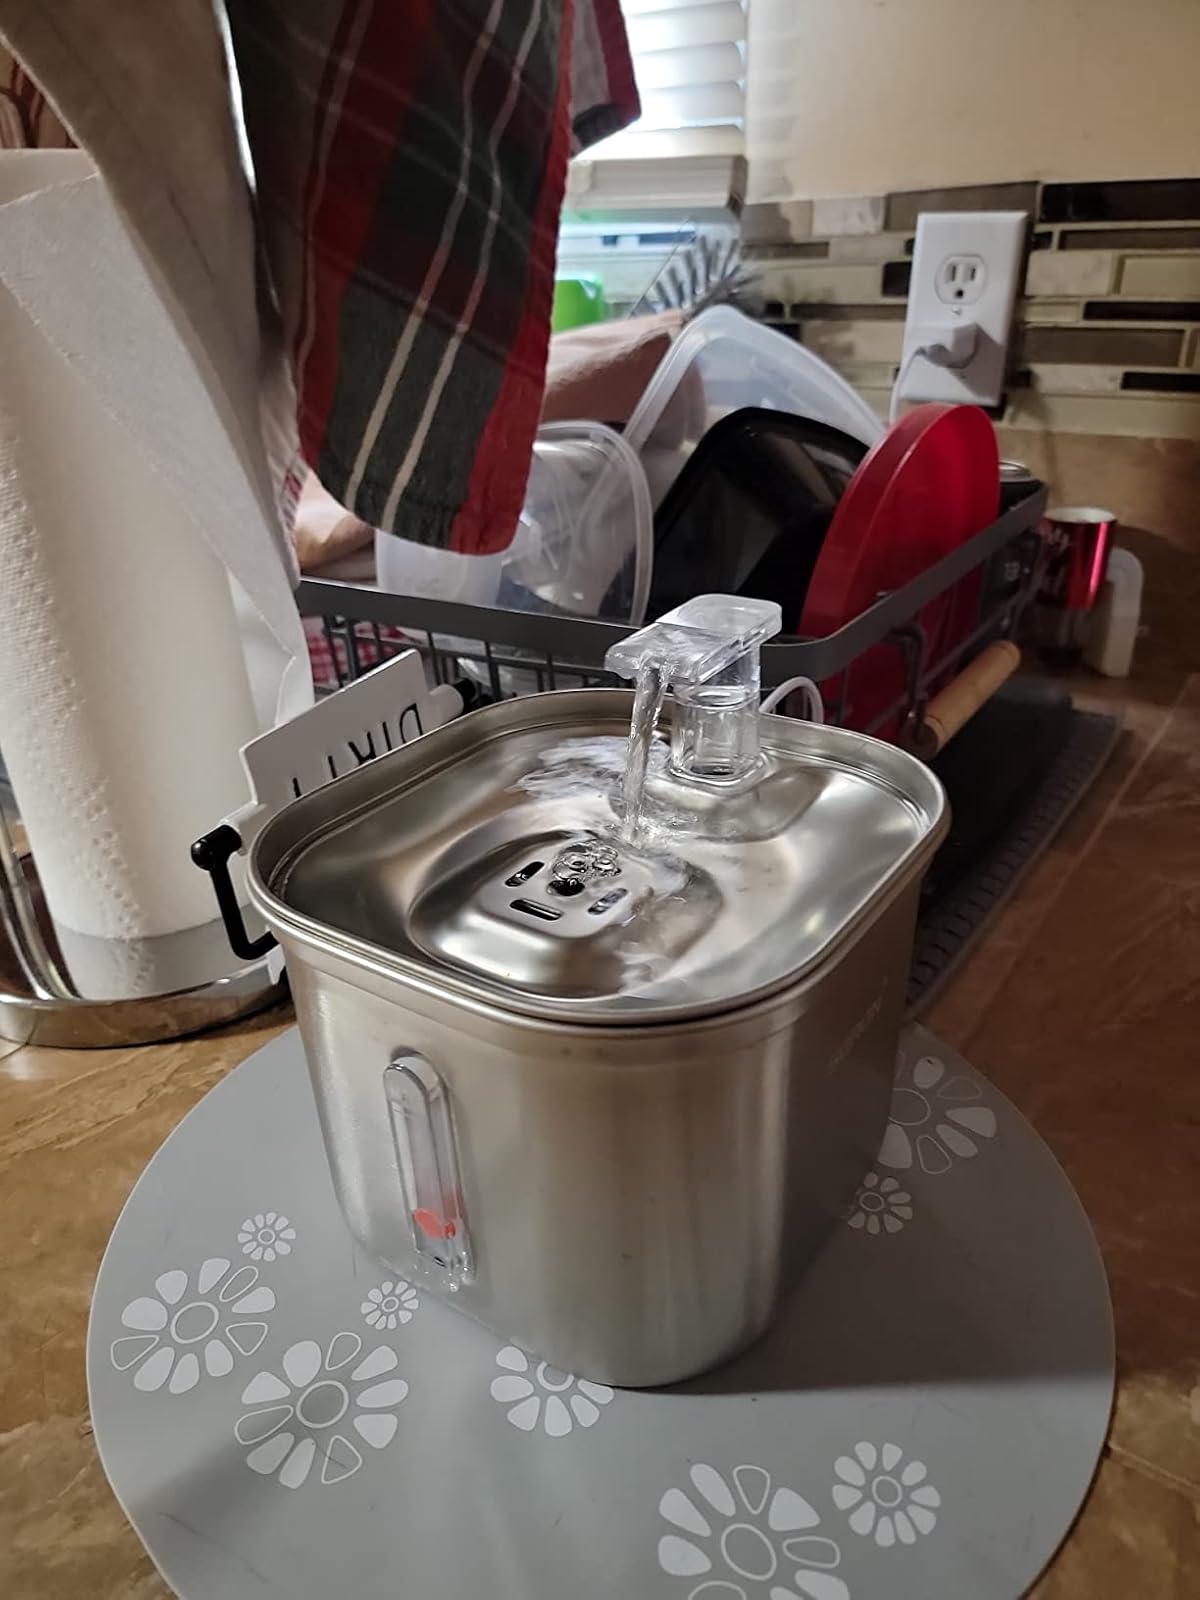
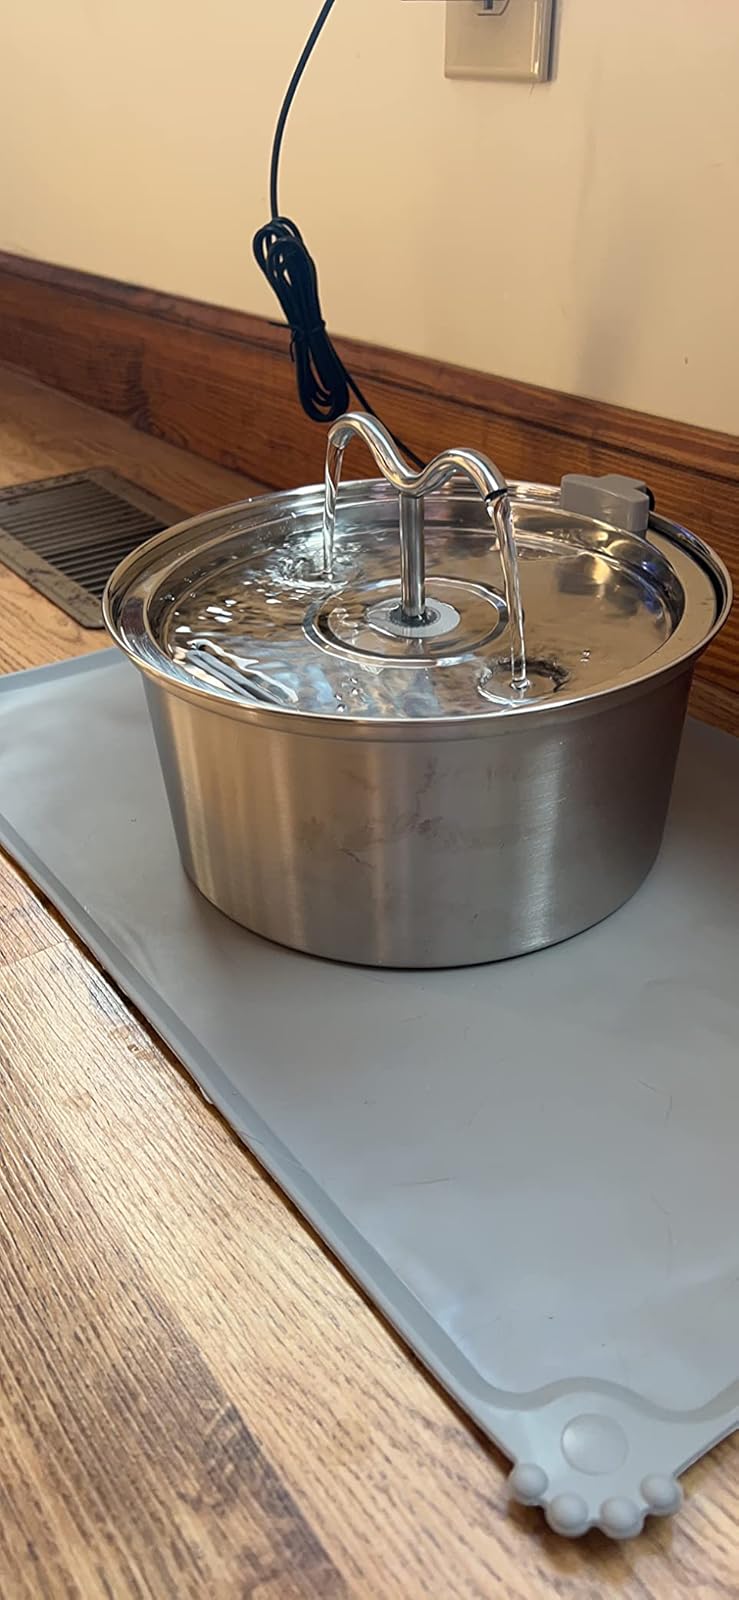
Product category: items_bowl
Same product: no